Victorian Railways R class

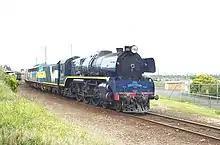
R 711, equipped with dual Lempor exhausts, resting at Warrnambool after hauling a West Coast Railway passenger service, 2001.

R class locomotives saw a relatively brief but notable return to operation of regularly scheduled mainline passenger rail services when in the late 1990s, two of the remaining locomotives were extensively modified and returned to service. Private rail operator West Coast Railway, which had successfully tendered for operation of the Warrnambool railway line in the privatisation of the Victorian passenger rail network, modified the locomotives as part of an ambitious plan to operate steam-powered express passenger services running to the same timetable as those operated by modern diesel electric locomotives.